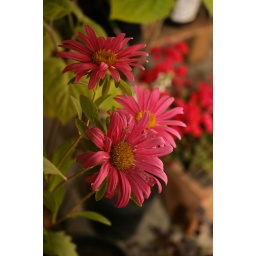
Some dogs will sleep in a conservatory, some plants will grow in a dog's house. Like these.